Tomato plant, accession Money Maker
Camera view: vertical (180 deg); turntable rotation: 150 degrees
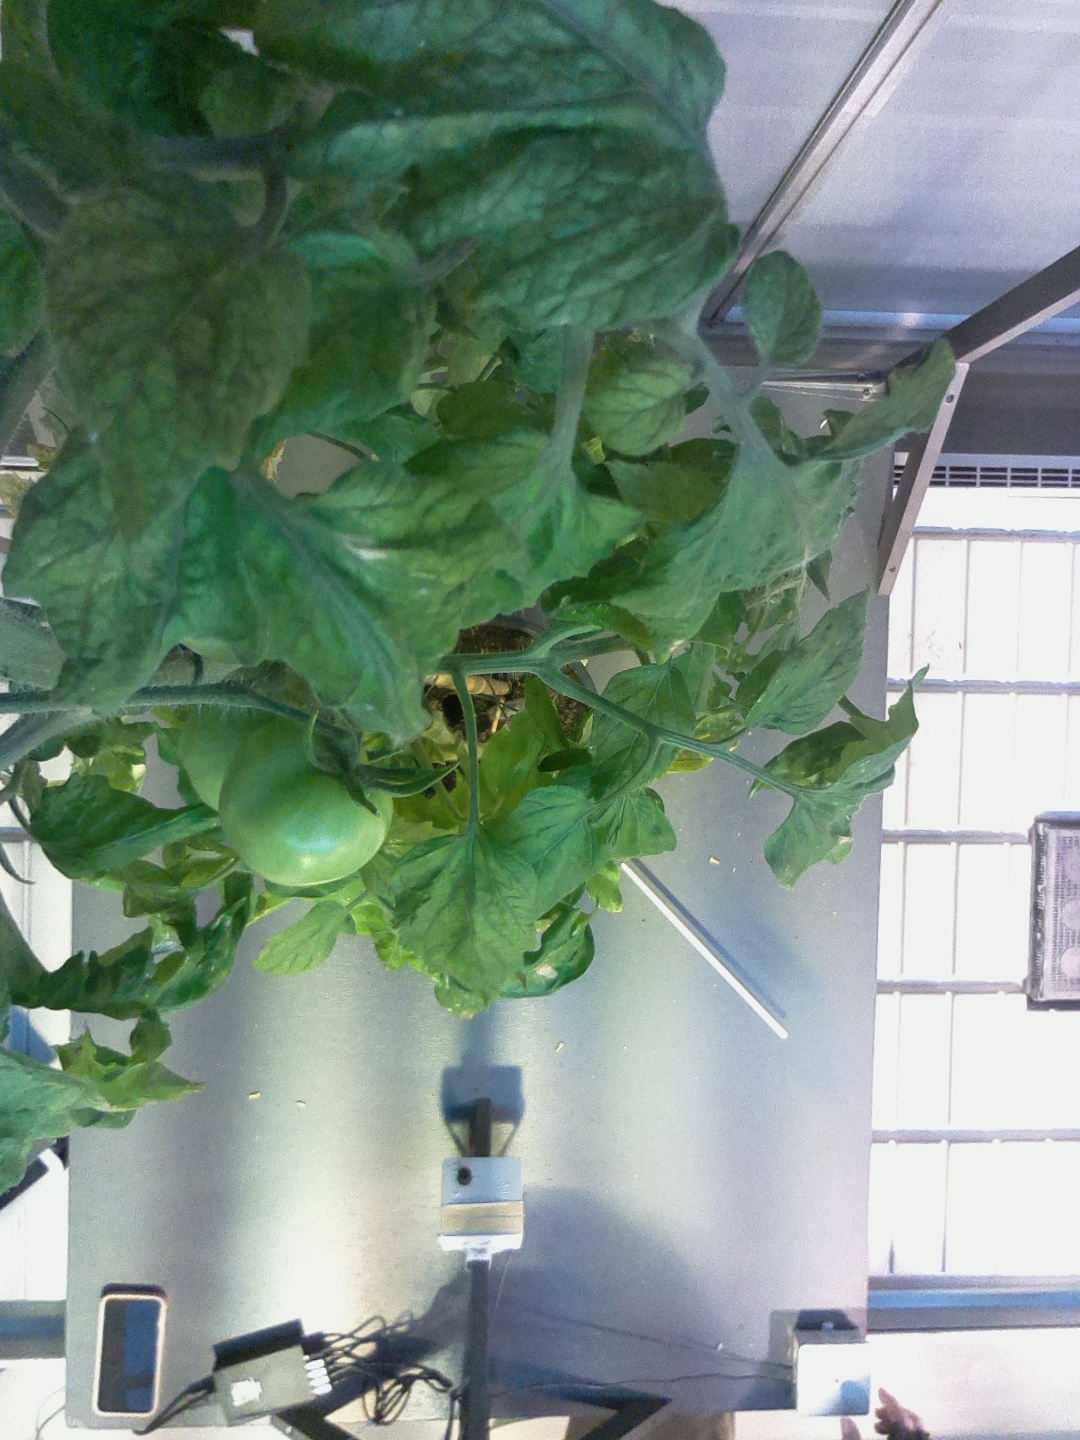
BBCH growth stage 78: 80% -90% of final fruit size